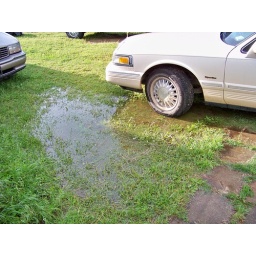
We are standing in water ankle deep.